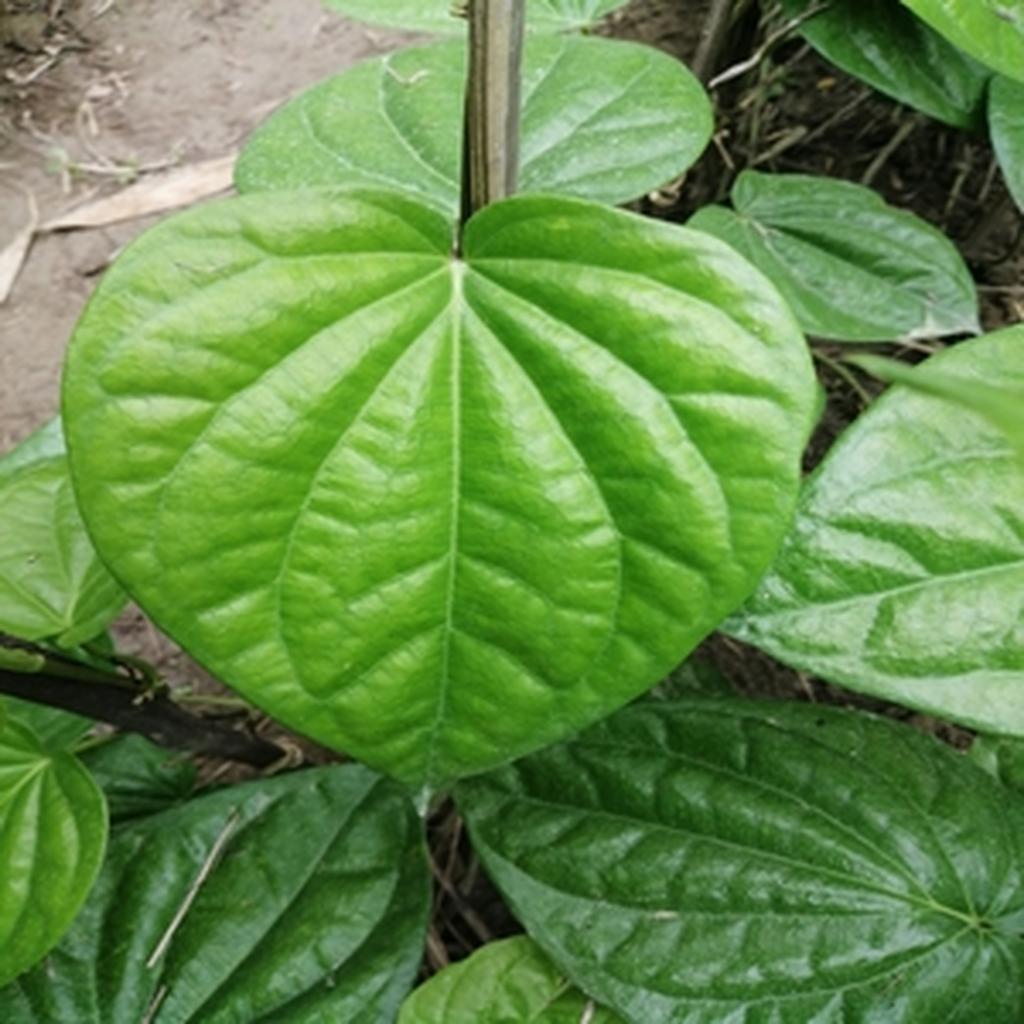
Label: Healthy_Leaf